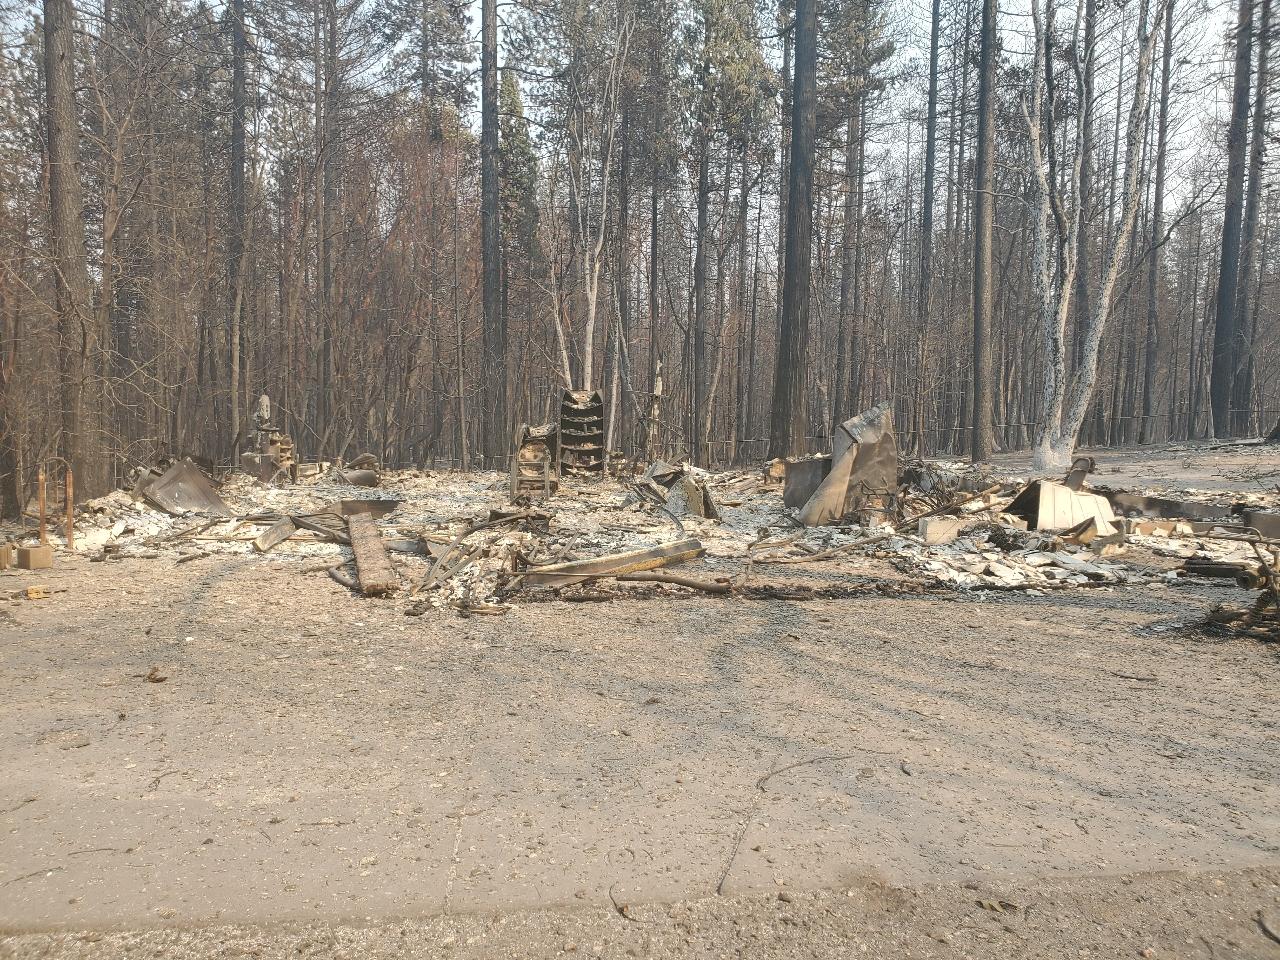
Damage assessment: destroyed